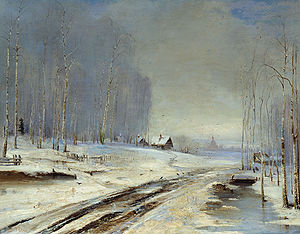
Rasputitsa
Rasputitsa (Mudderhav), 1894, Aleksej Savrasov
"Rasputitsa er en periode to gange om året, hvor vejene bliver ufremkommelige i Hviderusland, Rusland og Ukraine. Ordet kan også oversættes med ""morads-årstiden"" fordi de store flade sletter i denne periode bliver mudrede og sumpede, og alle veje uden brolægning bliver næsten ufremkommelige. Udtrykket betyder både årstiden, ""forårs rasputitsa"" og ""efterårs rasputitsa"", samt vejenes tilstand.